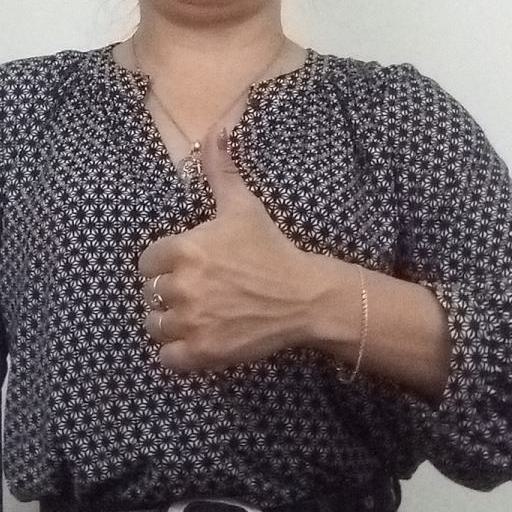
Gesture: like